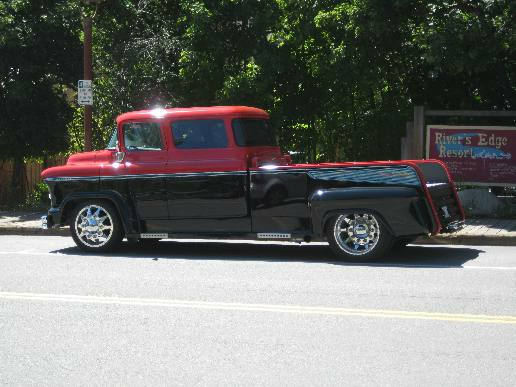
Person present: No